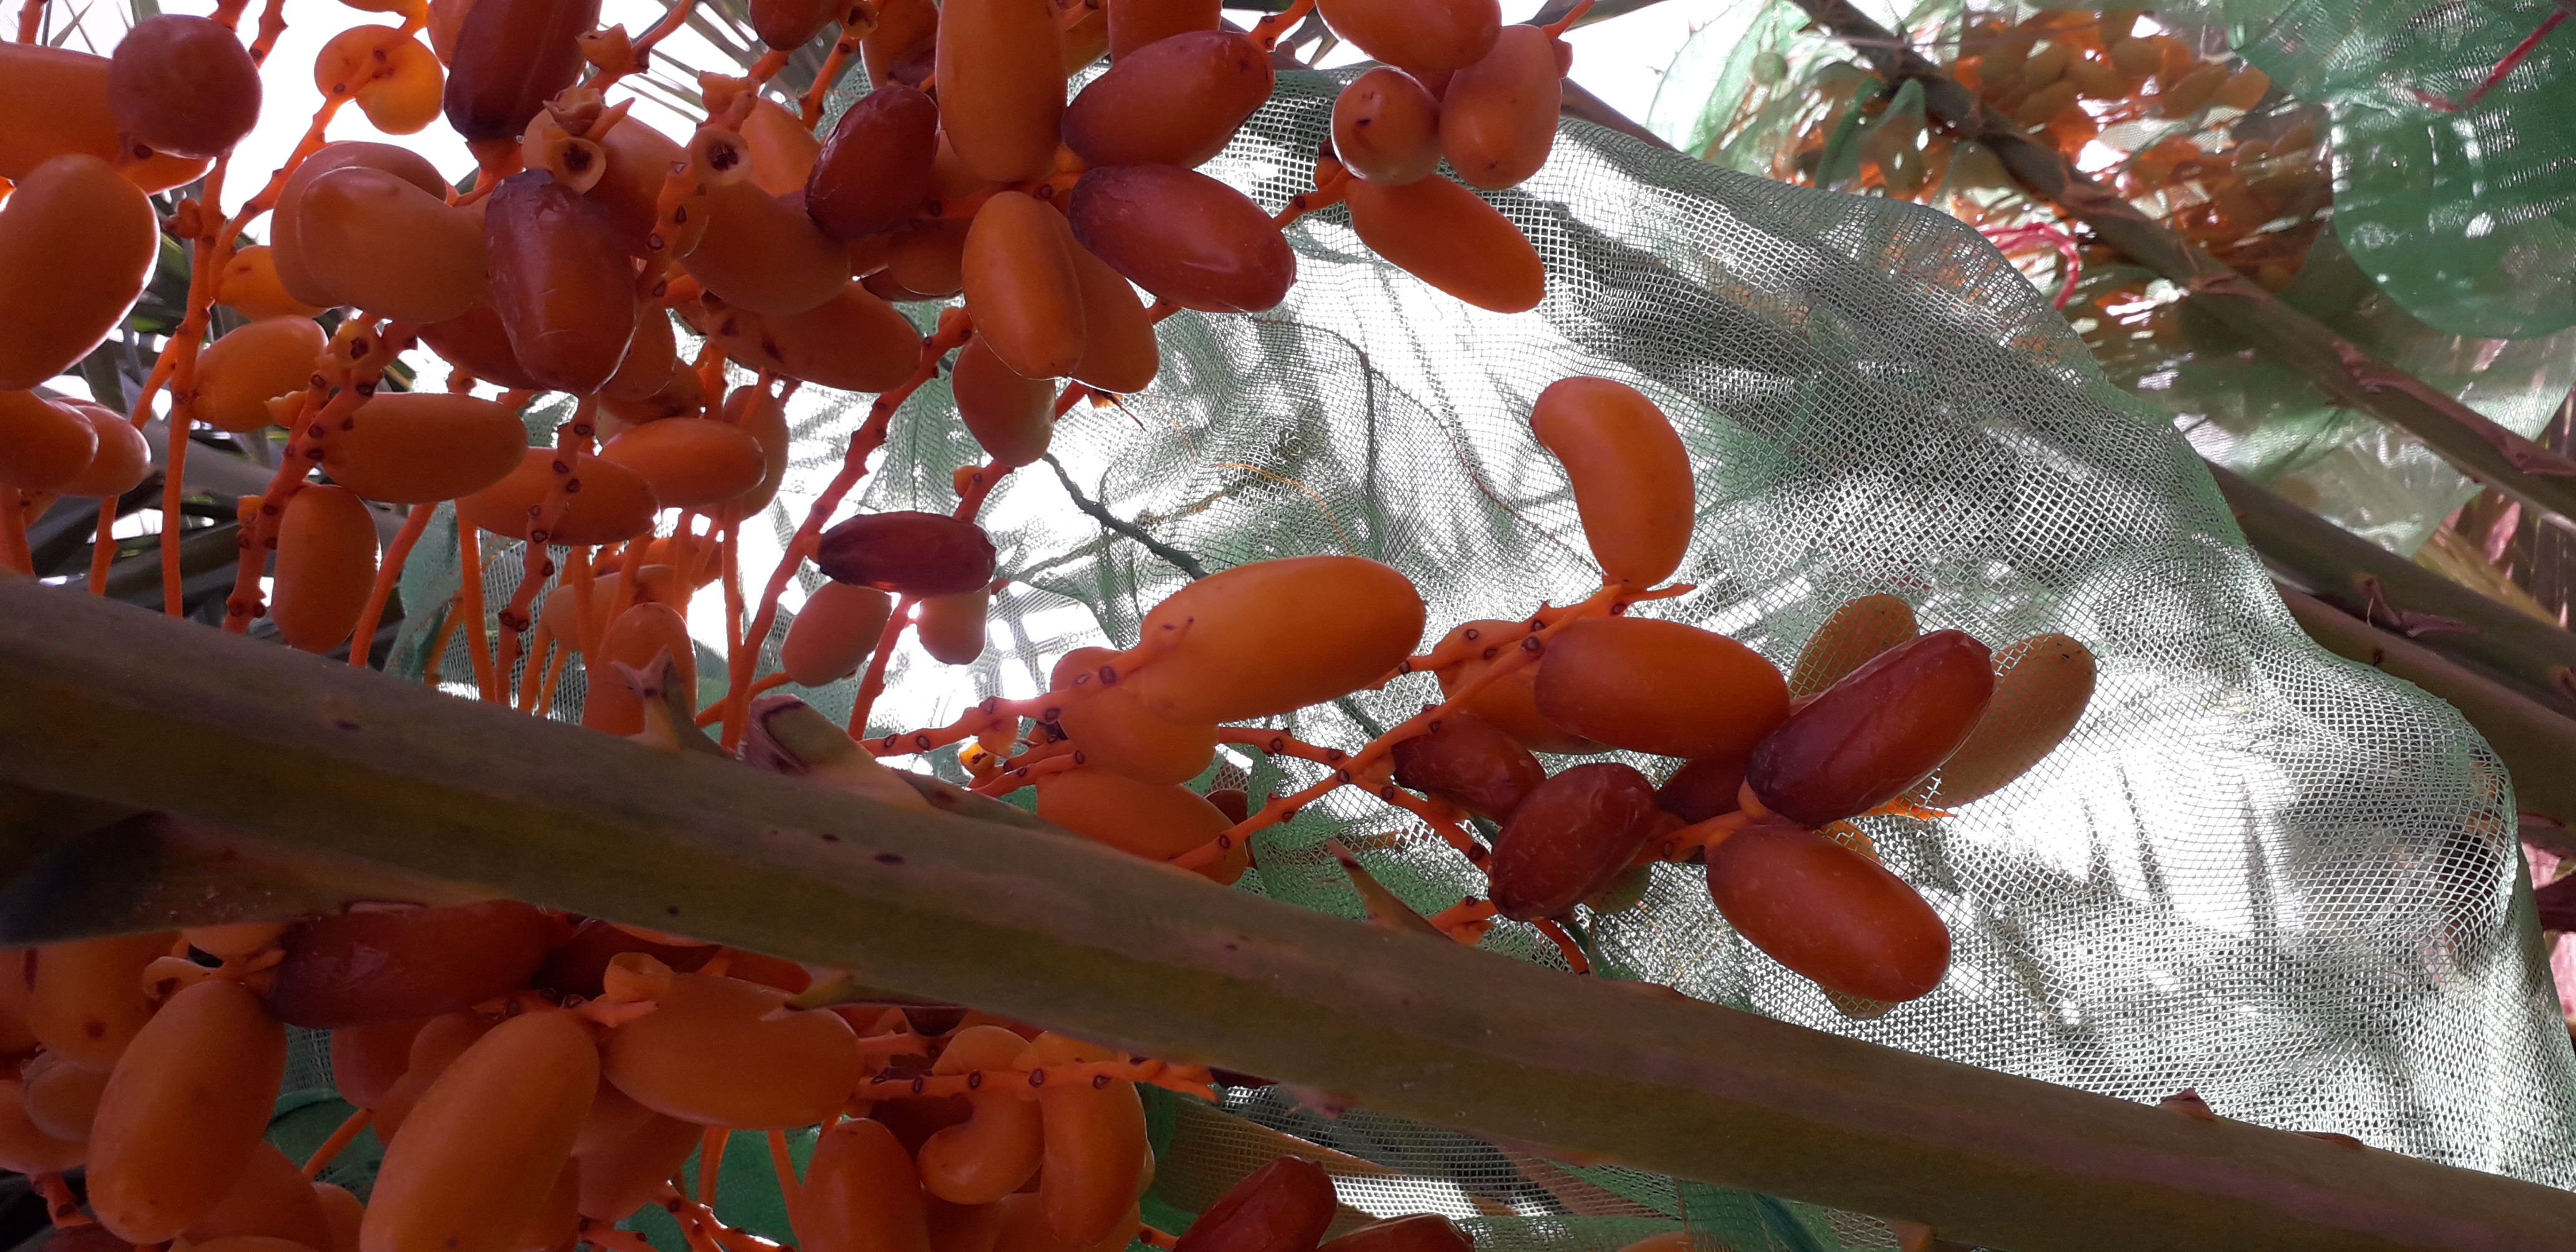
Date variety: kholt